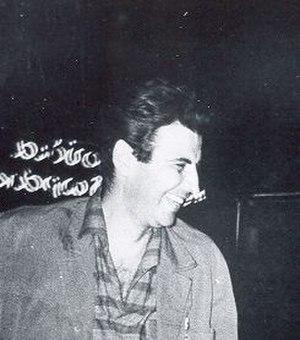
Yánnis Rítsos, né Ioánnis Rítsos le 1ᵉʳ mai 1909 à Monemvasia et mort le 11 novembre 1990 à Athènes, est un poète grec.
Míkis Theodorákis, né le 29 juillet 1925 sur l’île de Chios en Grèce, est un compositeur et homme politique grec. Son père était originaire de Galatas et sa mère de Çeşme en Asie Mineure. Il est particulièrement connu pour ses chansons et ses musiques de film.